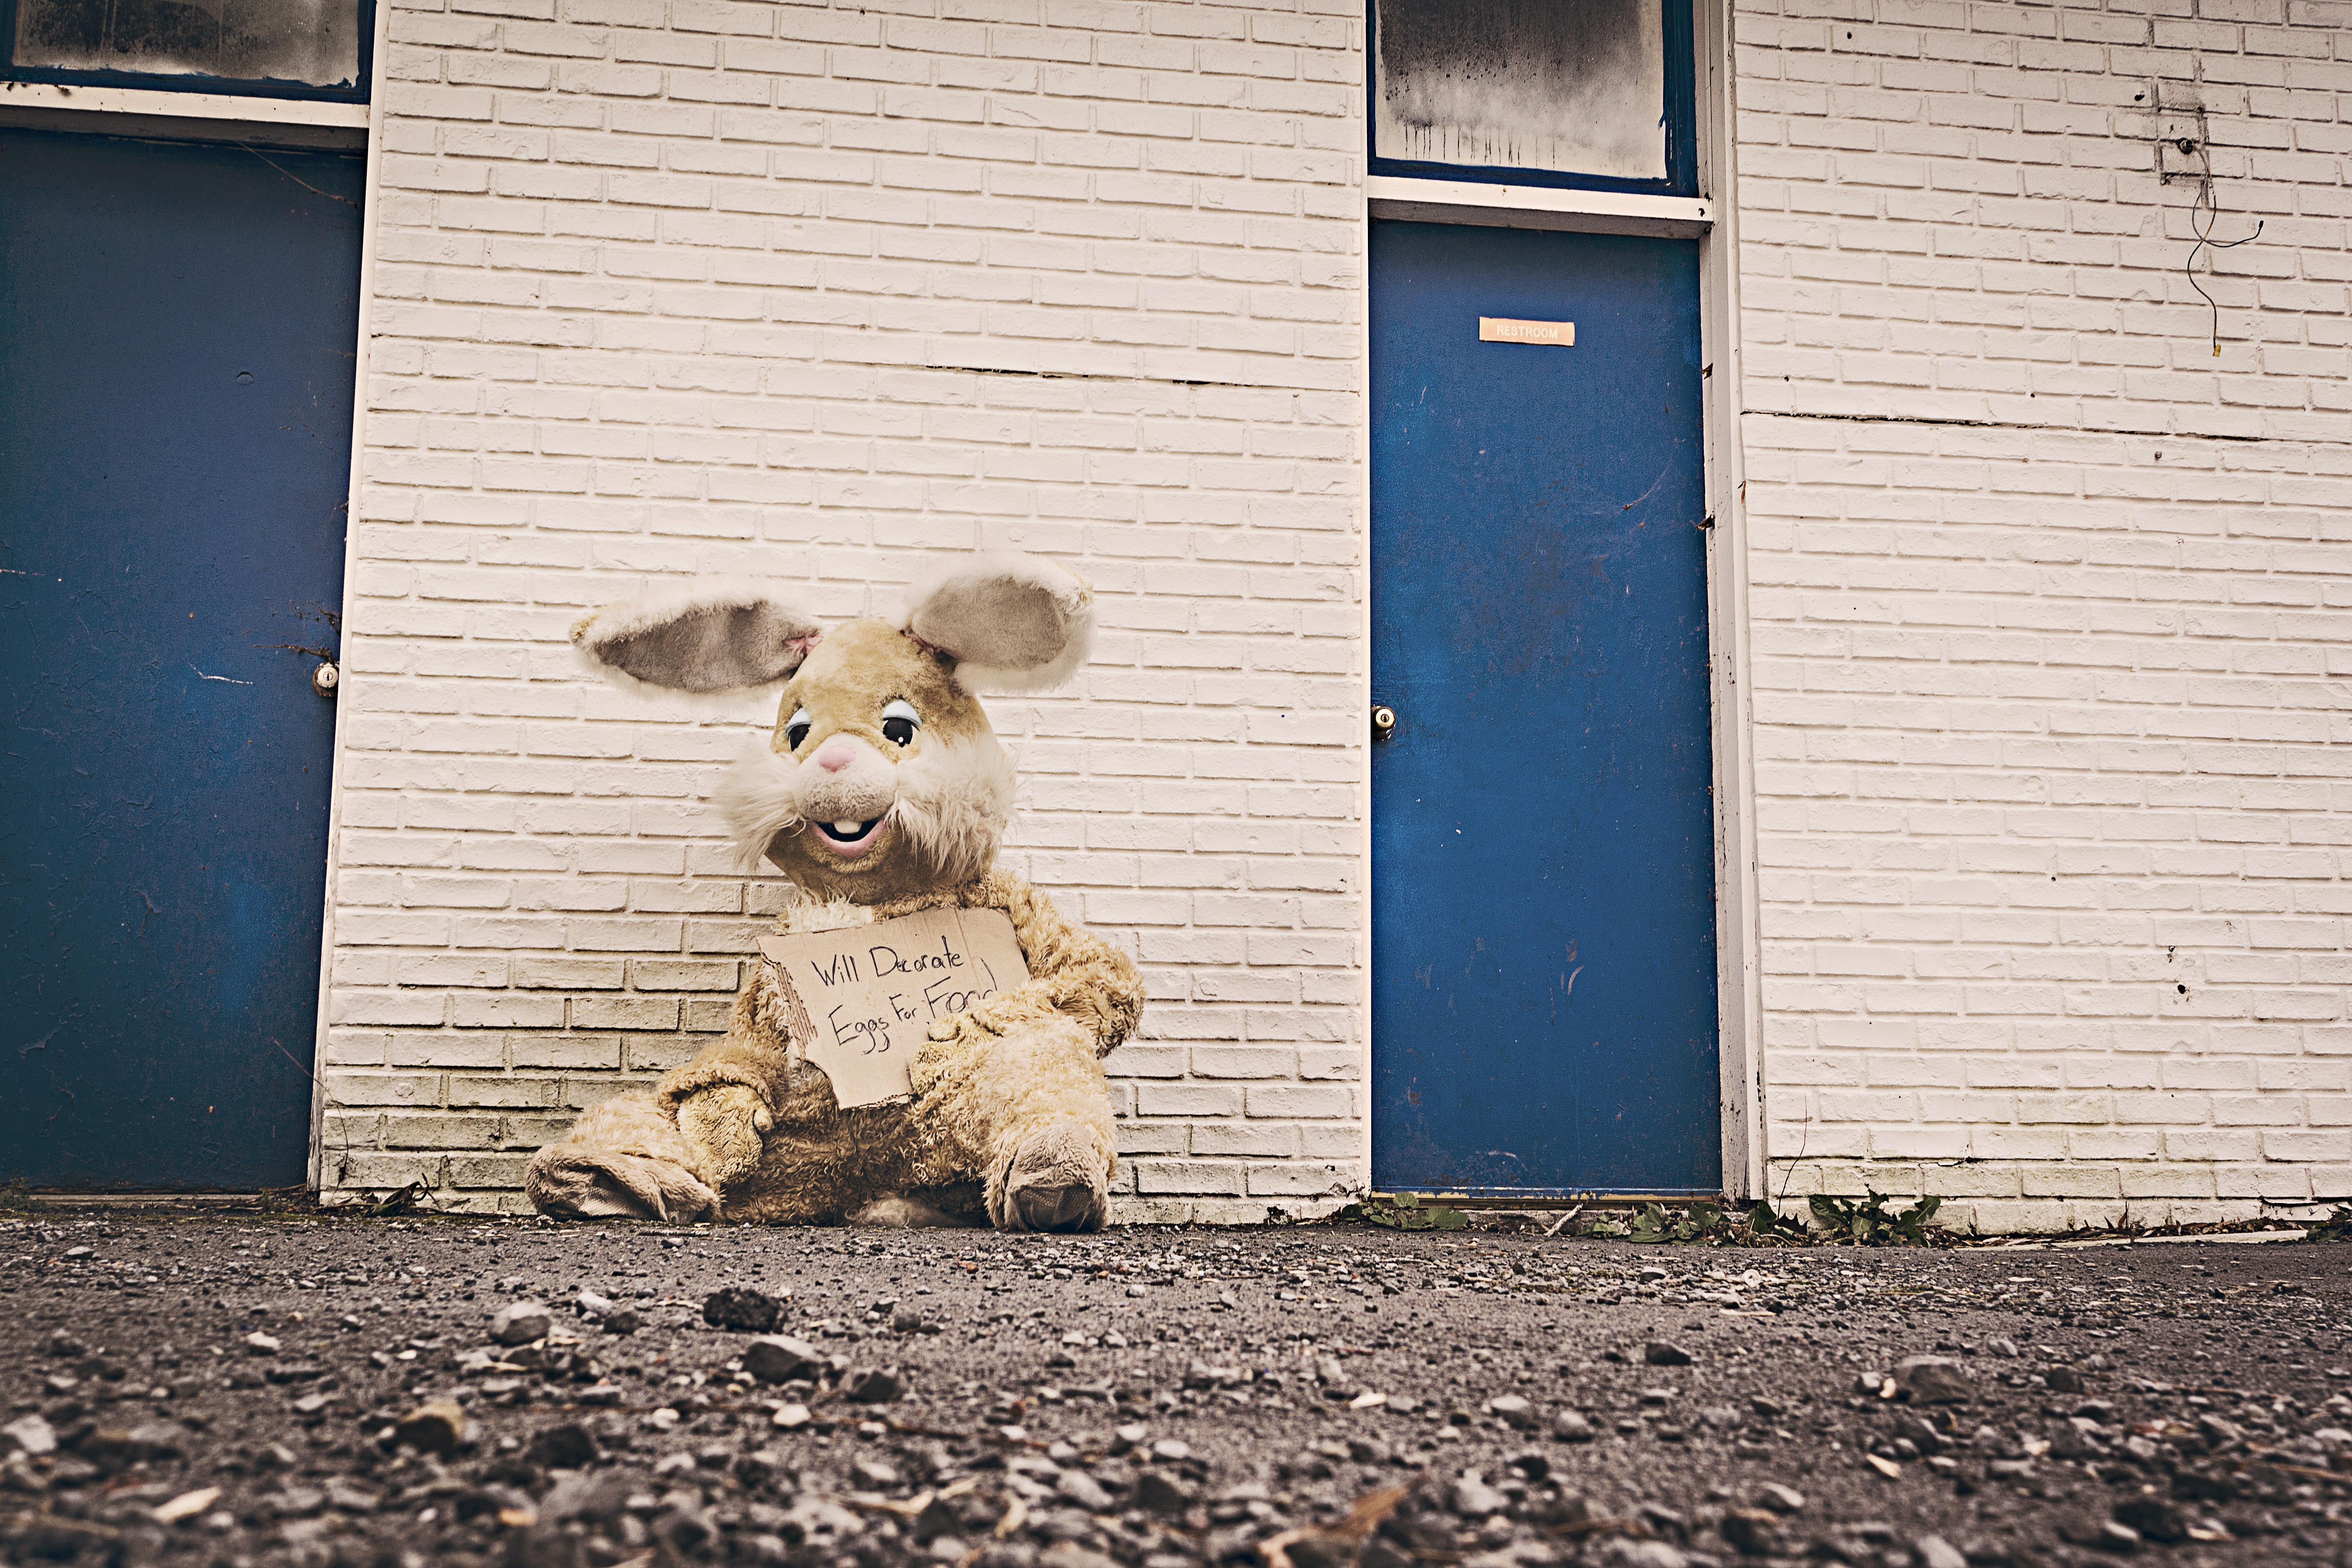
wall, snout, brick, door, street, art, street dog, sidewalk, street art, canidae, road, fawn, facade